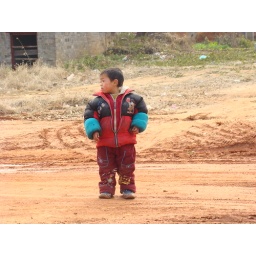
Local boy in winter clothes - Ji'An, JiangXi - China